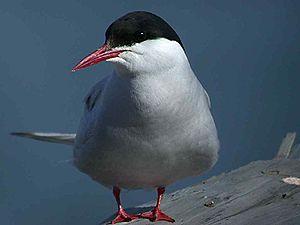
La géographie de l’île Jan Mayen est celle d’une île norvégienne subpolaire relativement isolée, située à la limite des mers de Norvège et du Groenland. L'éloignement de l'île Jan Mayen des terres émergées les plus proches, conjugué à la rudesse du climat, n'a pas favorisé l'implantation humaine qui se résume à des équipes scientifiques et techniques saisonnières basées à Olonkinbyen.
L'île Jan Mayen est un territoire de la Norvège constitué d'une île située à la limite entre les mers de Norvège et du Groenland et dont l'administration est confiée au département du Nordland. Après sa découverte au début du XVIIᵉ siècle par des baleiniers, l'île n'est revendiquée par aucune nation et sert seulement de base pour la chasse à la baleine ou la chasse au renard polaire. Elle devient un lieu d'études scientifiques lors de la première année polaire internationale durant l'hiver 1882-1883. Ce n'est qu'en 1929 que la Norvège en prend la possession exclusive et l'utilise comme base météorologique dans un premier temps, puis de radionavigation à partir de 1959.